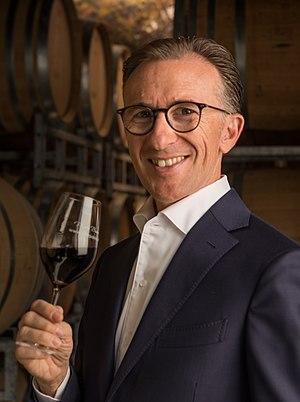
Paolo Basso, né le 31 octobre 1966 à Besnate, est un sommelier italo-suisse, vainqueur du concours de Meilleur sommelier du monde en 2013 à Tokyo.